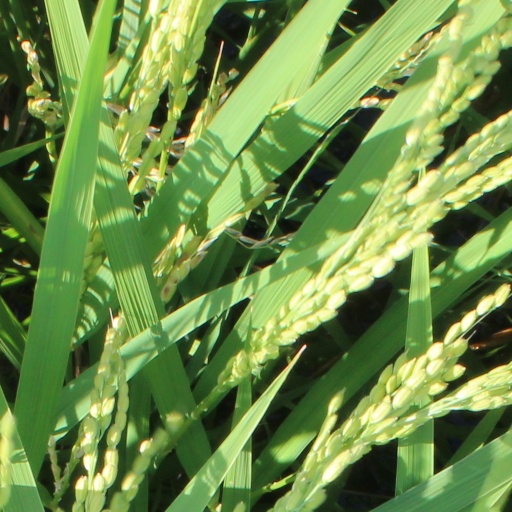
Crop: rice